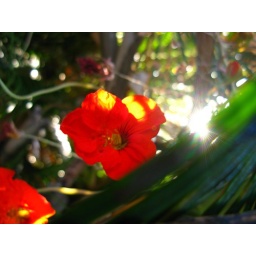
A small orange flower in the garden